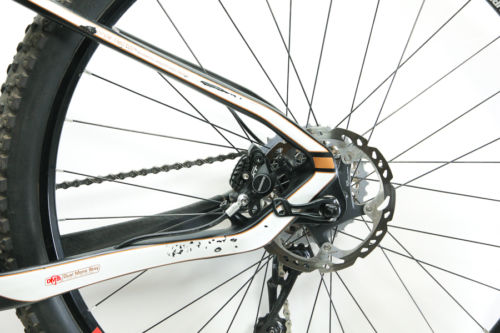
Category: bicycle